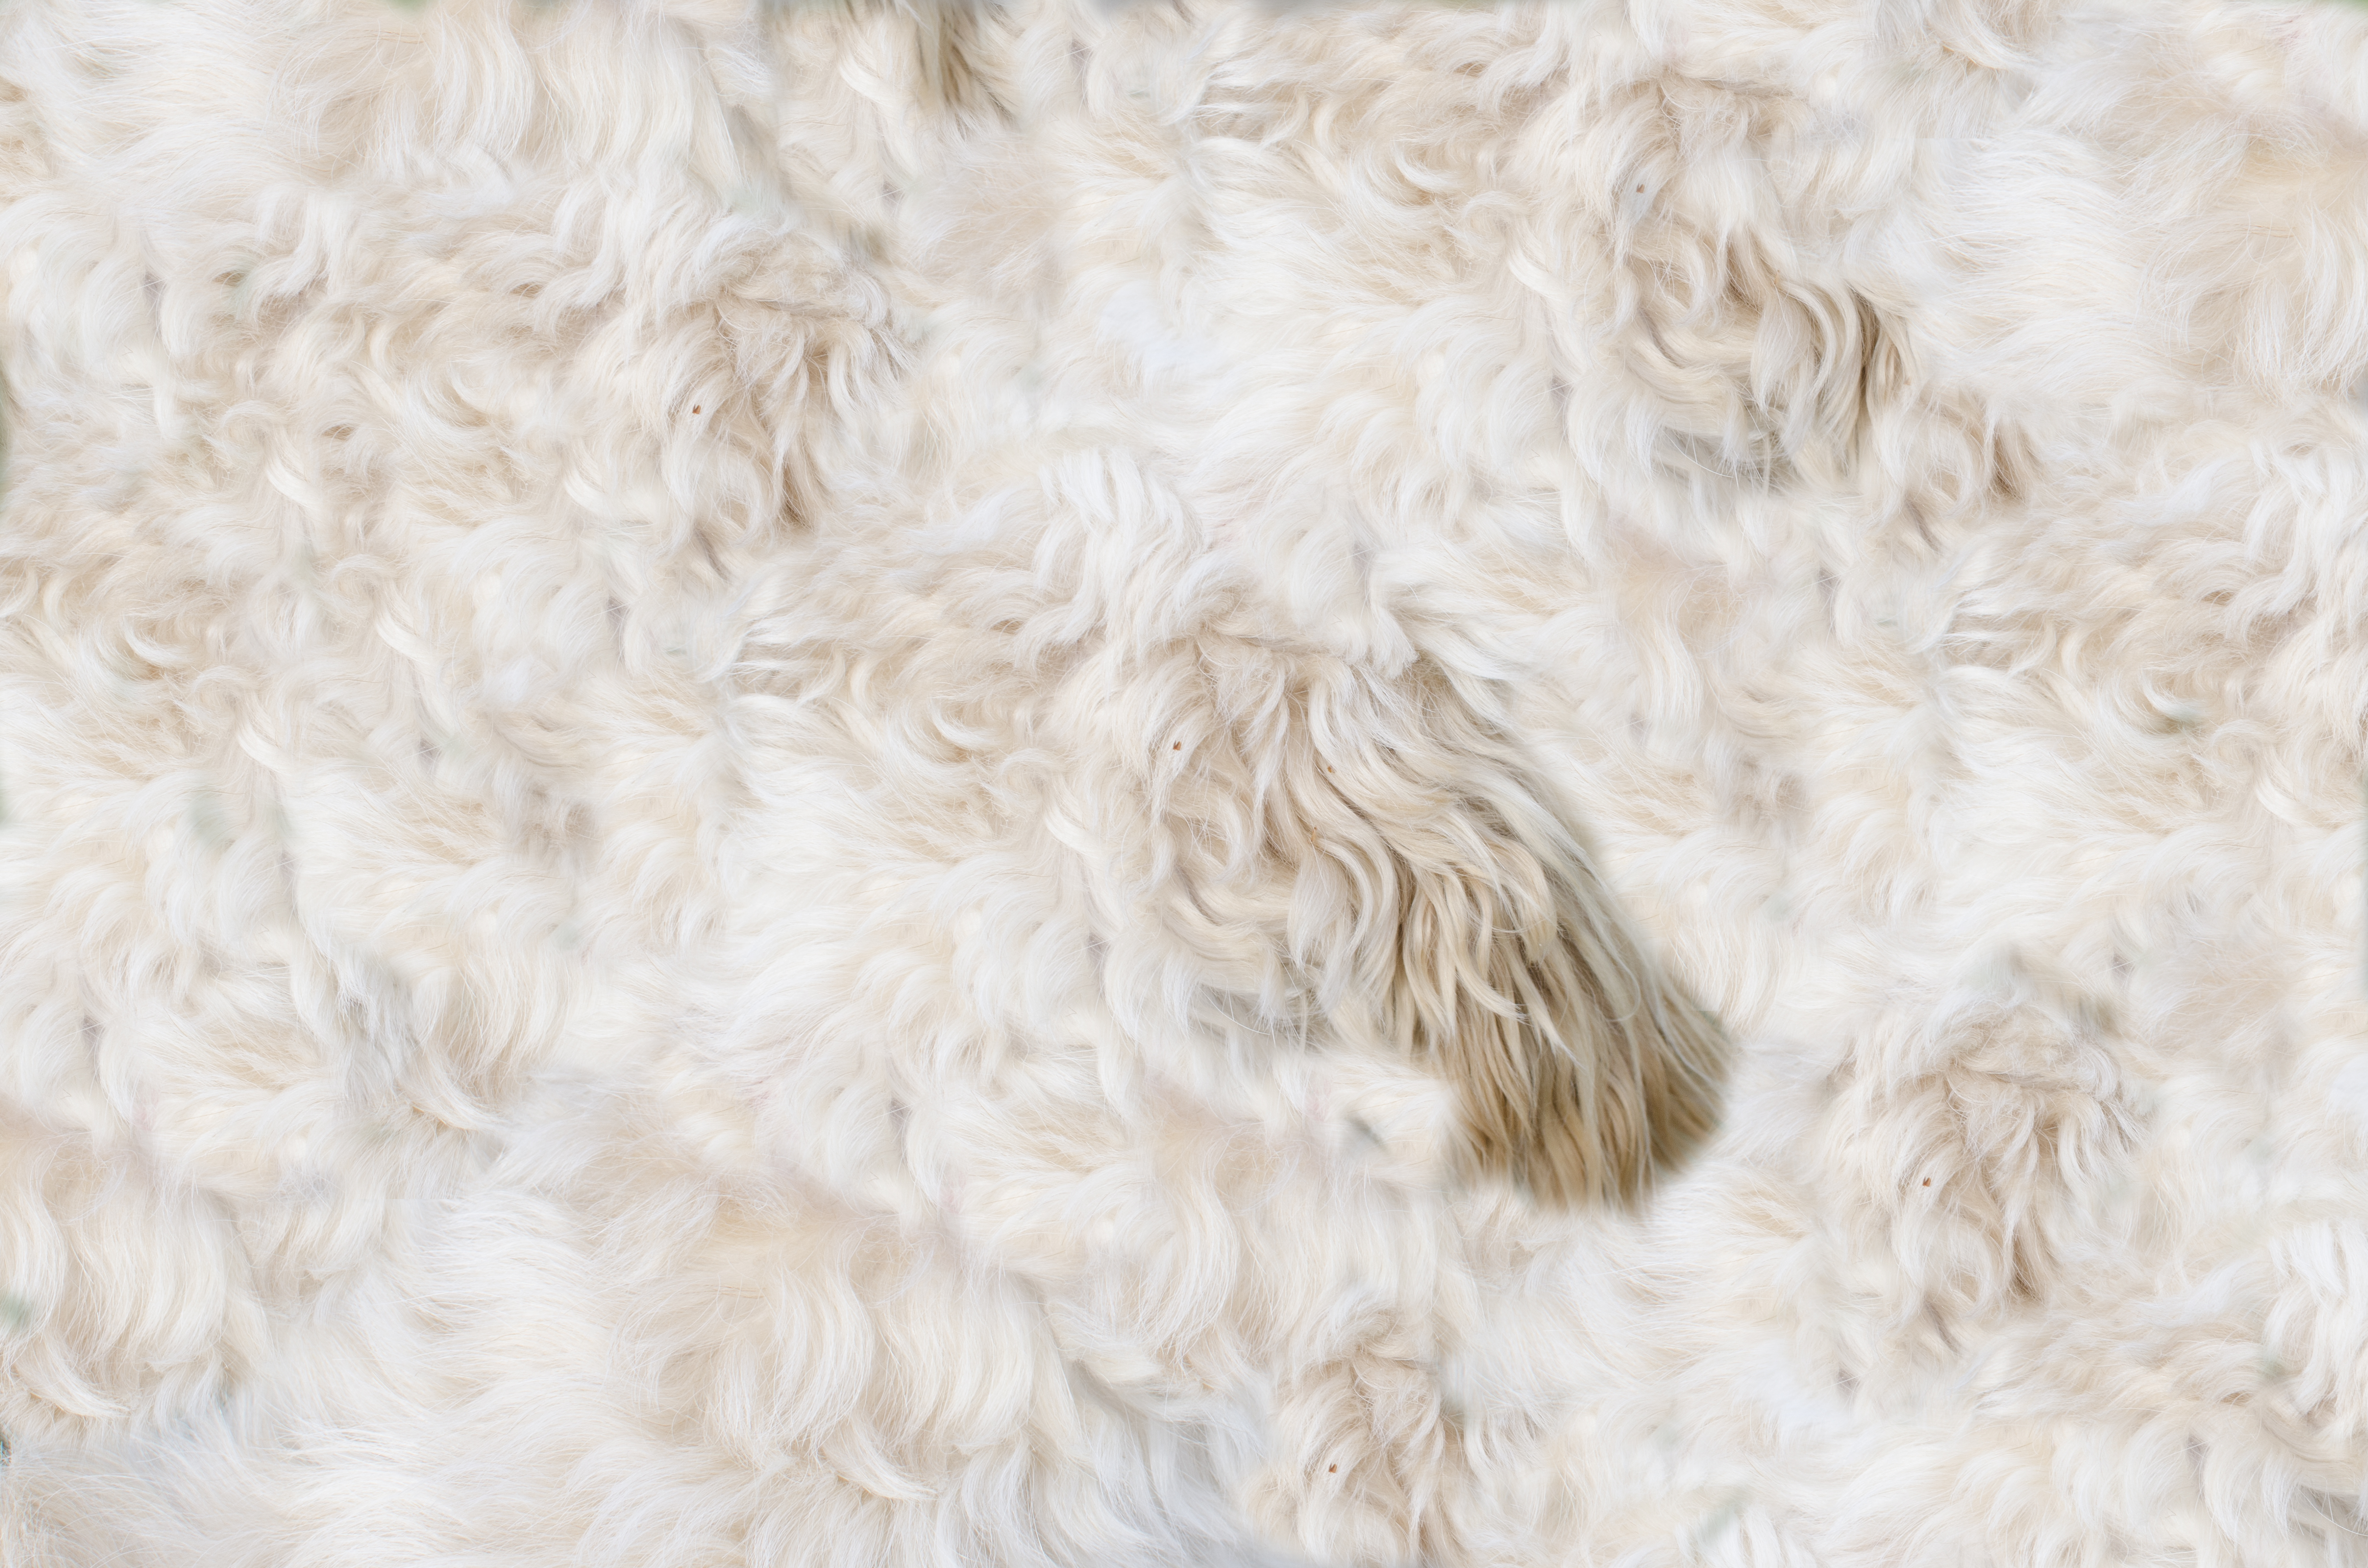
animal, dog, abstract, fur, wool, fur clothing, textile, outerwear, beige, natural material, hide